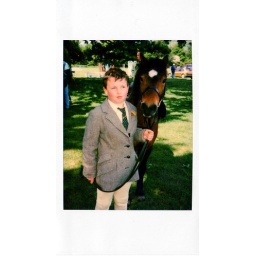
A random Polaroid trip around the world England, beauty and pride of the countrysideAn english boy and his horse